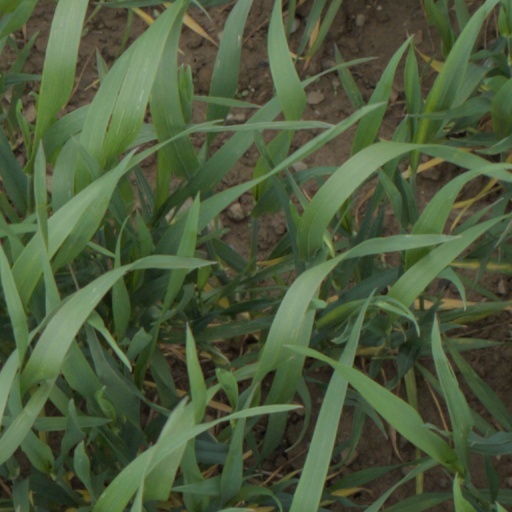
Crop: wheat